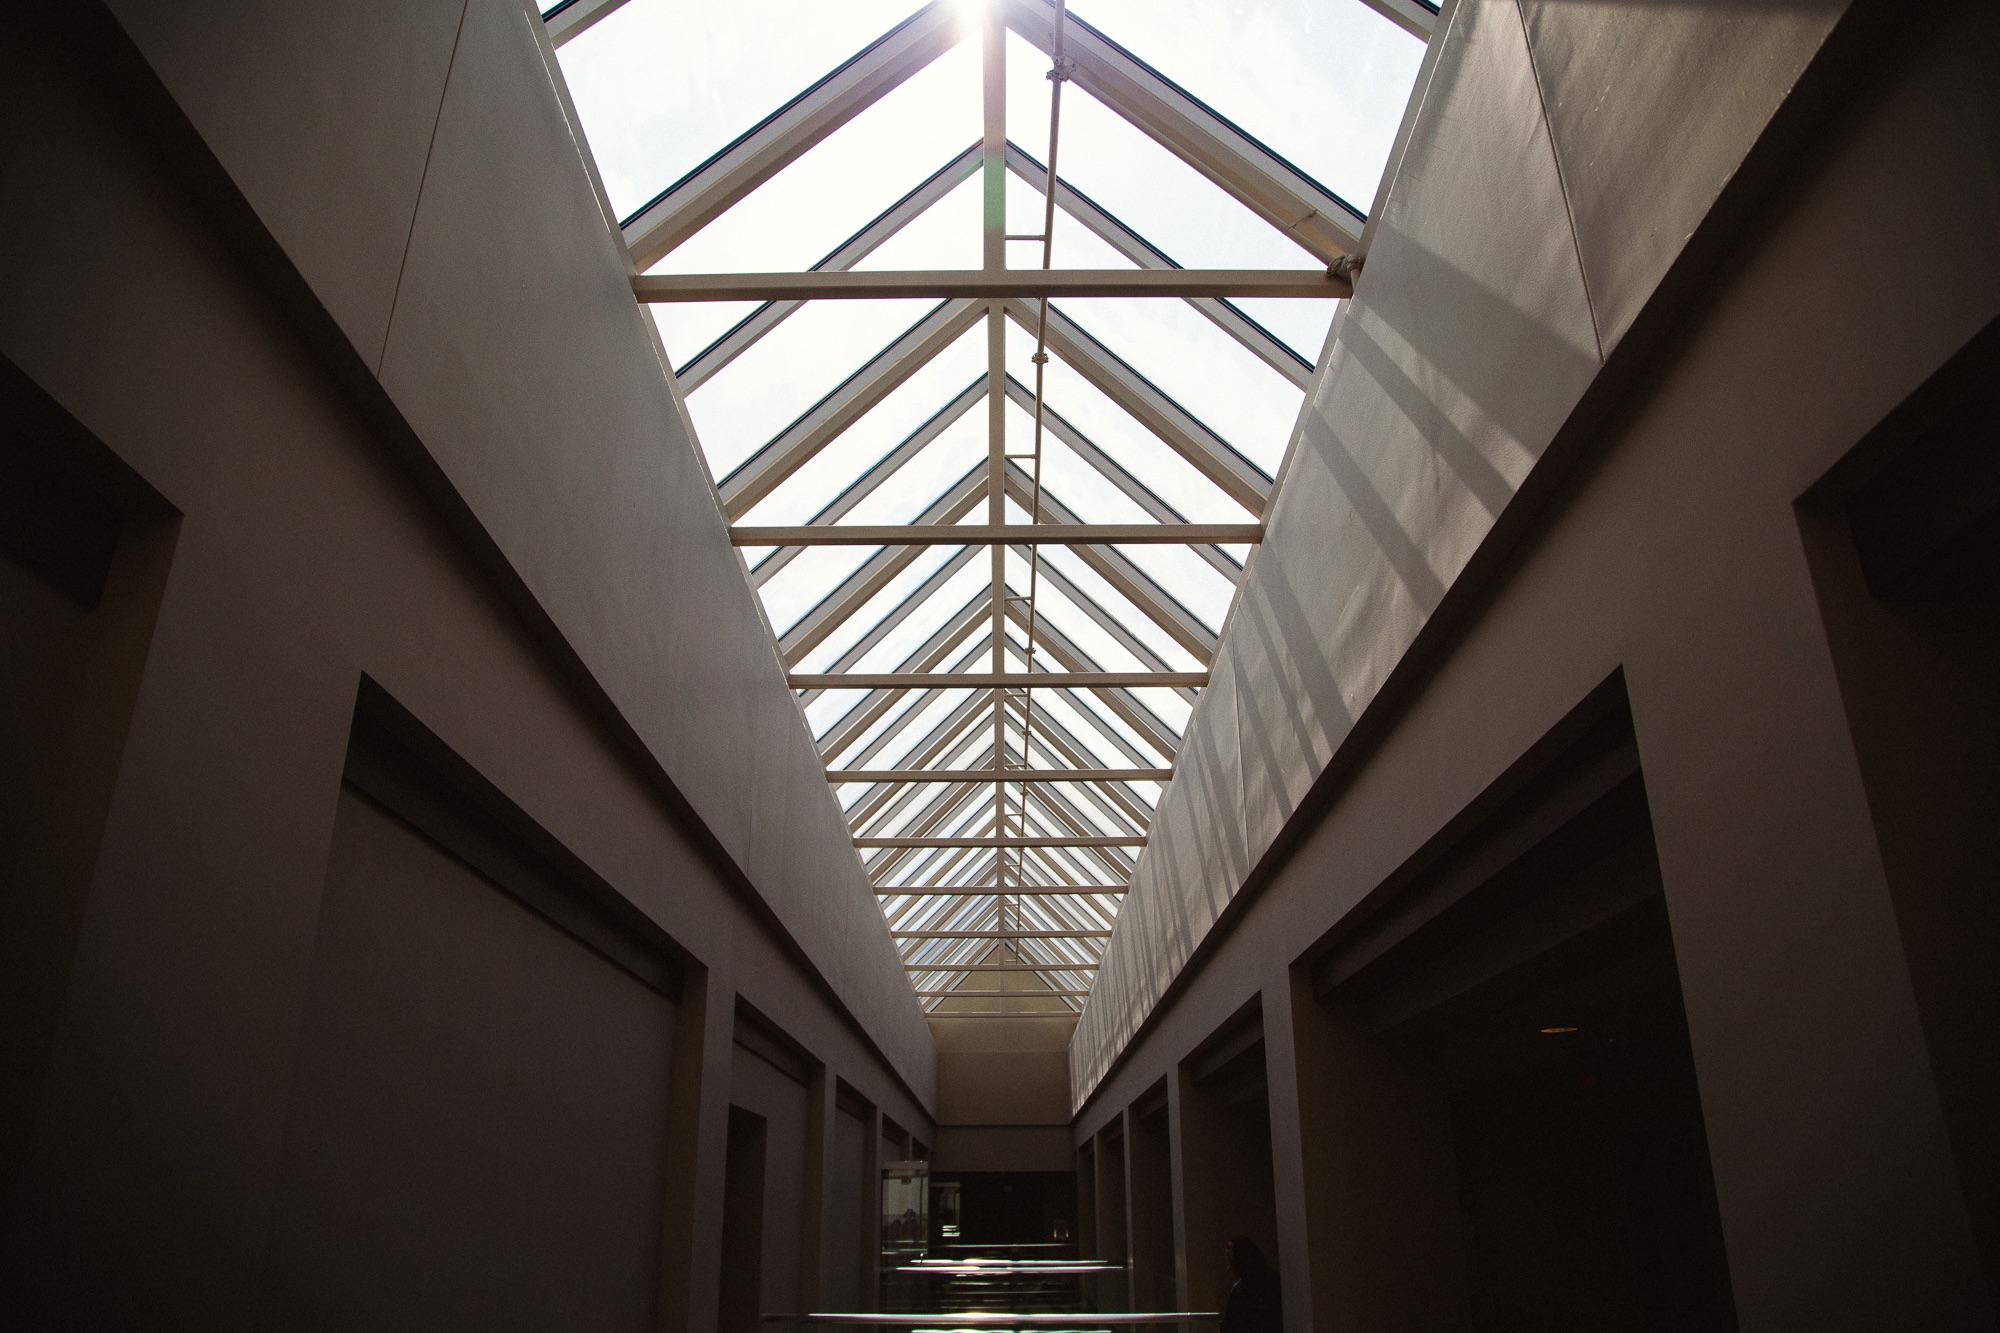
light, architecture, structure, house, glass, building, ceiling, hall, skylight, indoor, facade, lighting, interior design, design, stairs, symmetry, tourist attraction, daylighting